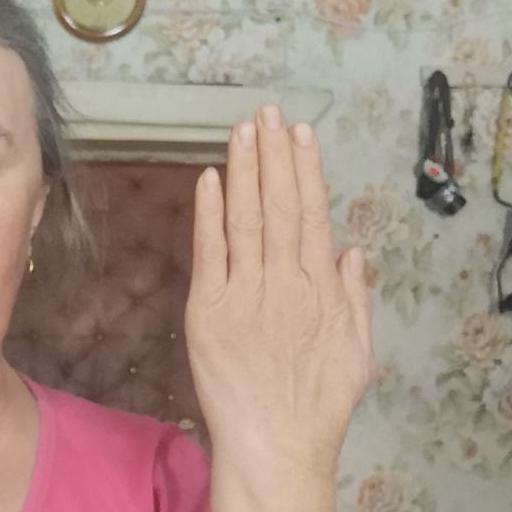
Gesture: stop_inverted